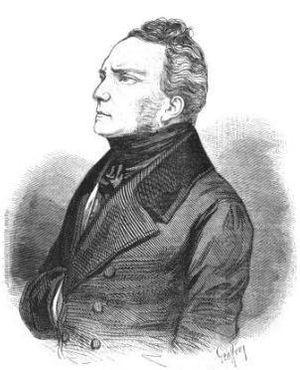
Jacques-Juste Barbet de Jouy, né le 13 décembre 1787 à Rouen et mort le 18 avril 1864, est un industriel français qui dirigea la manufacture Oberkampf de toile de Jouy et donna son nom à une rue de Paris.
La rue Barbet-de-Jouy est une petite rue du 7ᵉ arrondissement de Paris, dans le quartier des Invalides.
La famille Barbet de Jouy est une famille protestante originaire de Normandie, dont plusieurs membres se sont distingués.